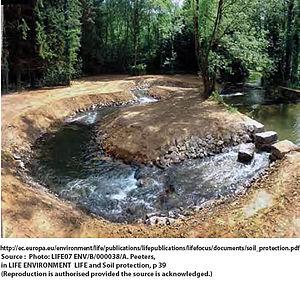
Exemple de passe à poisson esthétiquement plus ""naturelle"" et construite en mode ""réméandrage""
Le projet de réalisation d’un lac baptisé « lac de Noirgueux », puis Lac du Val Moselle et enfin Lac nautique de Remiremont, dans les Vosges, a été imaginé sur la Moselle au nord-est de la France.
Un méandre, qui doit son nom à un fleuve de Turquie, est une sinuosité très prononcée du cours d'un fleuve ou rivière, qui se produit naturellement lorsque le courant est suffisant pour éroder les berges en présence de matériaux plus résistants, d'embâcles ou de barrages de castors. Le début de sinuosités naturelles est accentué par la force centrifuge qui exerce une pression sur la partie extérieure de la courbe. Sa courbure est essentiellement due à une faible pente.
Une passe à poissons est un dispositif permettant aux poissons de franchir un obstacle créé par l'Homme sur un cours d'eau, tel qu'un barrage ou un seuil. Elles ont souvent été d'abord construites pour les poissons migrateurs amphihalins, mais de nombreuses autres espèces peuvent en profiter aussi.